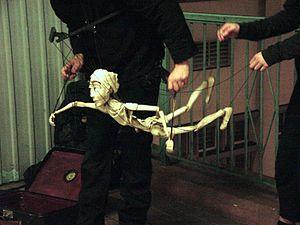
une marionnette Português: a marioneta 日本語: マリオネット 中文（繁體）‎: 扯線木偶
Une marionnette est une figurine articulée ou non, en bois, carton ou toutes autres sortes de matériaux, manipulée par une ou plusieurs personnes, traditionnellement cachées dans un castelet.